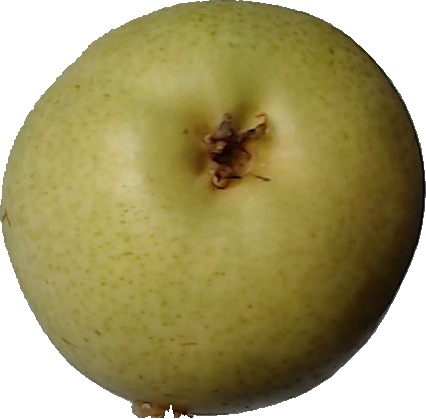
Label: pear_1